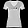
Label: T - shirt / top